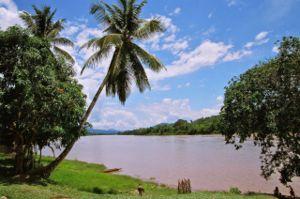
Le Río Huallaga est une rivière du Pérou qui naît dans les Andes et un affluent du Río Marañon.